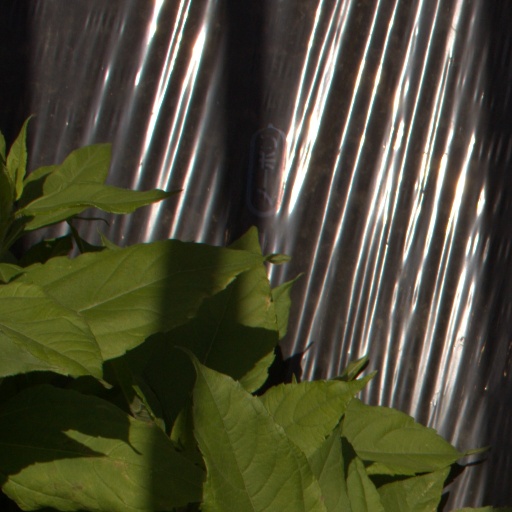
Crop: Jerusalem artichoke